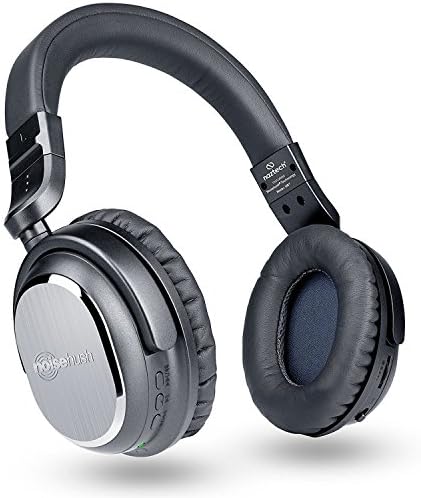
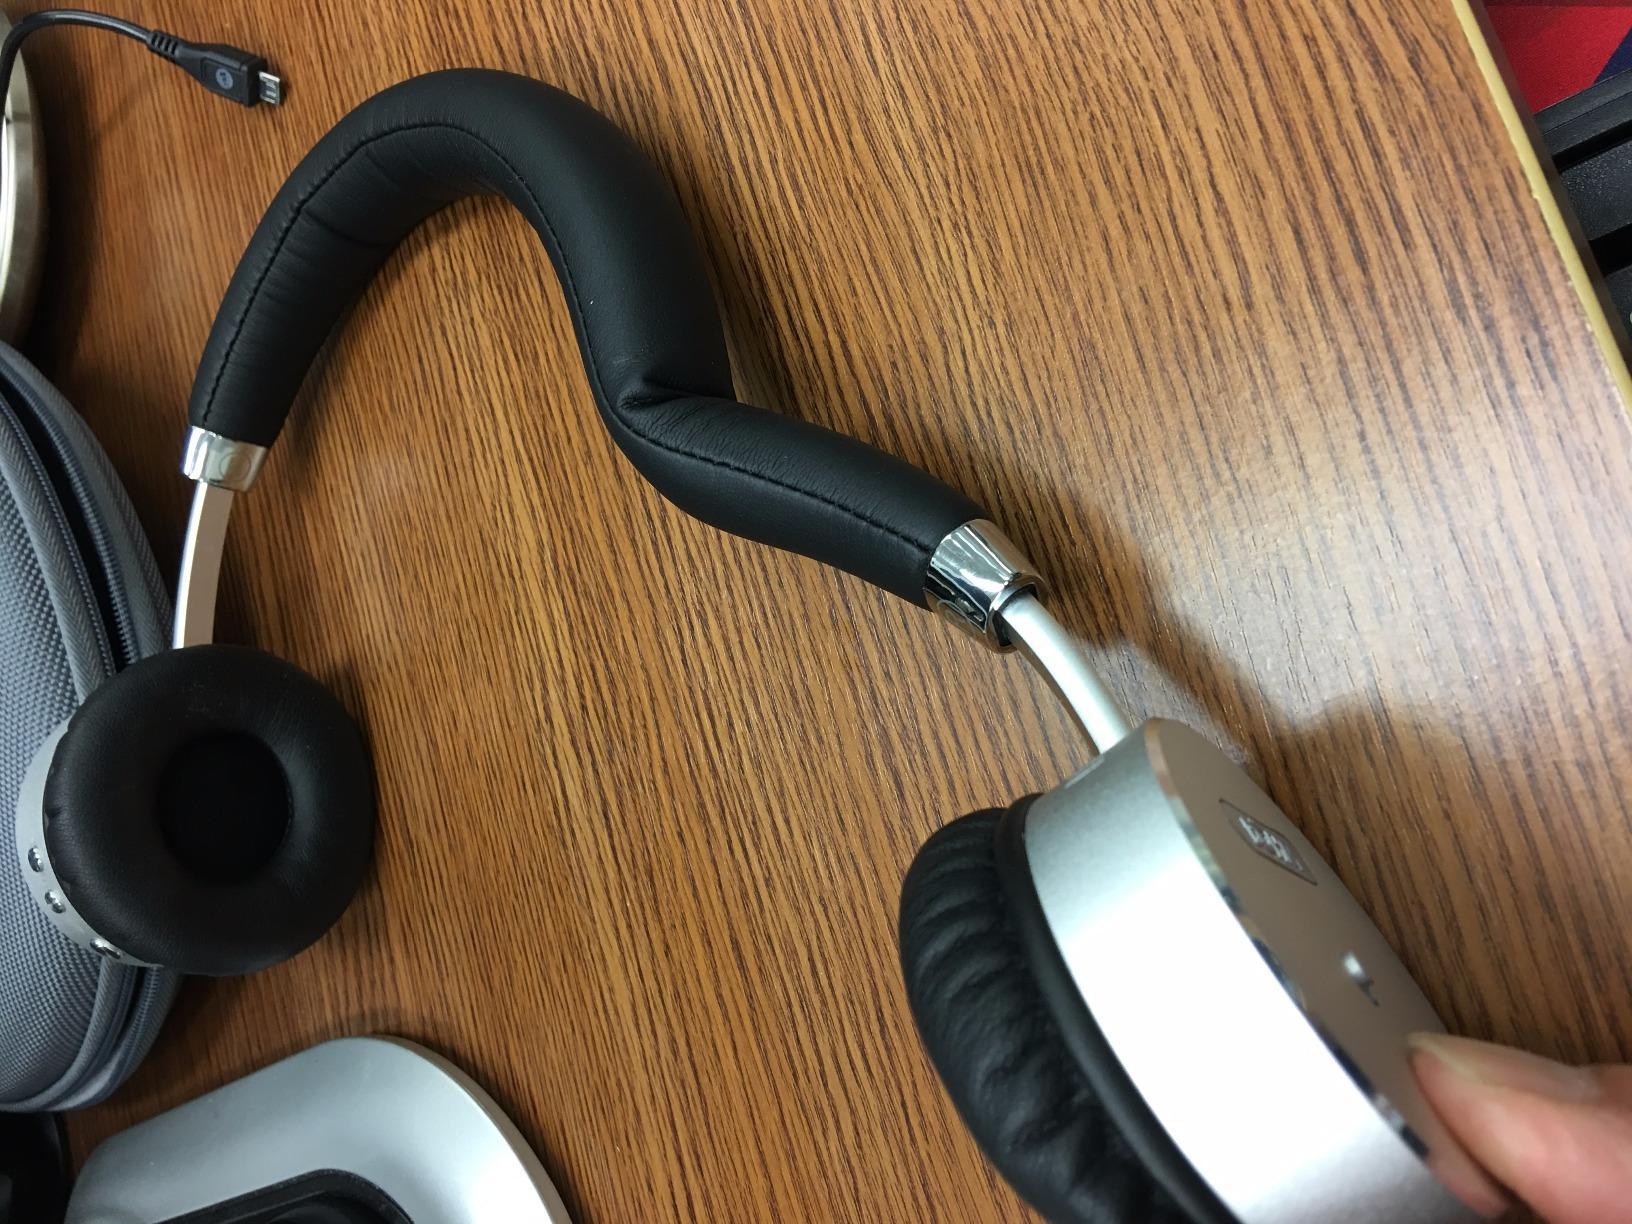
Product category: headphones
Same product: no